Tales of the Supernatural

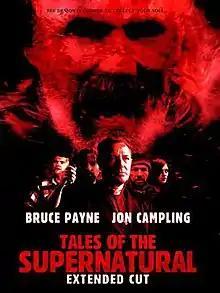
Original poster

Tales of the Supernatural is a 2014 British horror film. It is a portmanteau film consisting of six short tales. Segments are written by Steven M. Smith, Daniel Johnson and Matt Dickinson and directed by Steven M. Smith and Daniel Johnson. The cast includes Bruce Payne, Jon Campling and Jon-Paul Gates. It is planned for release on 17 October 2014 on DVD and VOD worldwide through Monarch Films Inc and Greenway Entertainment.